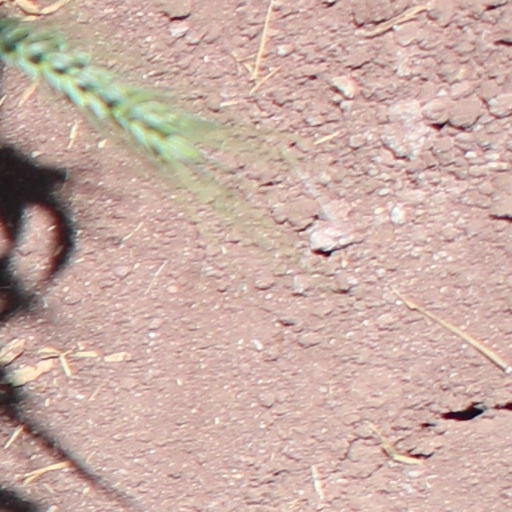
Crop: wheat